Jora 10 Numbaria

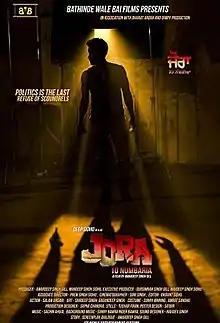
Wording

Jora 10 Numbaria is a 2017 Indian Punjabi-language film written and directed by Amardeep Singh Gill, starring Deep Sidhu in the title role of the gangster Jora. It was followed by Gill's "" in 2020 with Sidhu reprising his role, focusing on Jora's rise to political power after becoming a gangster.